Þorfinnur Ómarsson

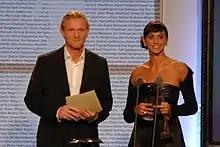
Thorfinnur Omarsson (left) at the 2007 Edda Awards

Þorfinnur Ómarsson (born 25 October 1965) is an Icelandic media personality and film and TV producer.